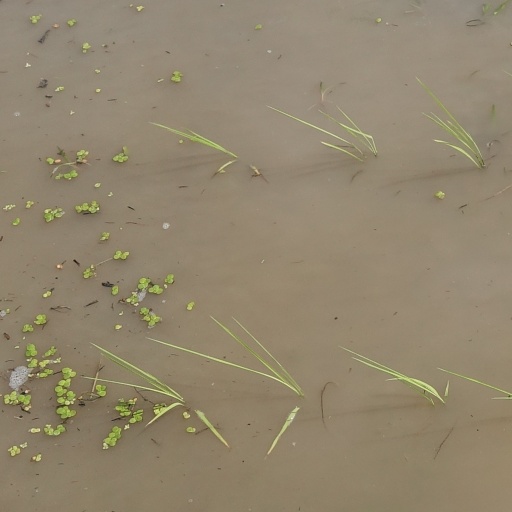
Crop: rice